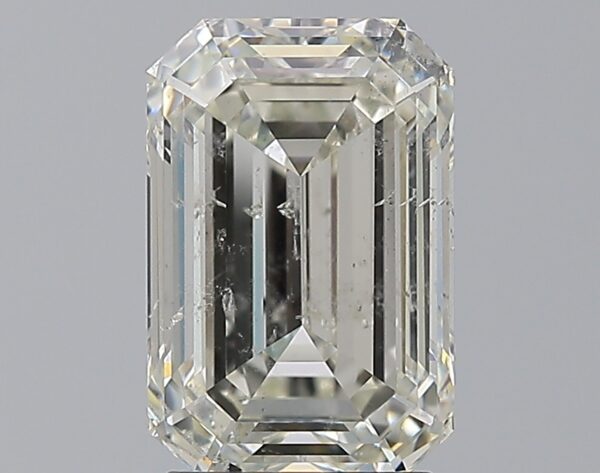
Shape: emerald
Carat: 3
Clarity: SI2
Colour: I
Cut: EX
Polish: EX
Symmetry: EX
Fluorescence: N
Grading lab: HRD
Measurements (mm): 9.96 x 6.62 x 4.48